Chesterville, Ontario

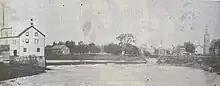
Looking south on the Nation River in Chesterville, c.1885. The old mill can be seen on the left and Trinity Anglican Church can be seen on the right. The original 1840s wooden foot bridge spans the river.

In July 1872, a telegraph office was opened in the village. Because the names of many local communities included the name Winchester (such as Winchester Township, West Winchester, East Winchester, North Winchester, and Winchester Springs), the Montreal Telegraph Company suggested that the name of the village be changed to avoid confusion. After a petition was circulated, the name was officially changed to Chesterville in 1875.